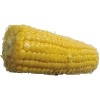
Label: Corn 1